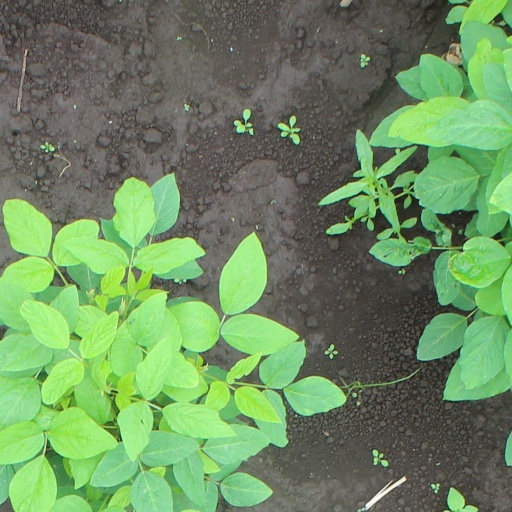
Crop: soybean